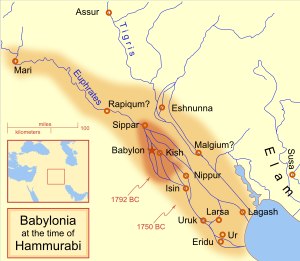
Nippur / Historie / Akkadisk, Ur III og gamle babyloniske perioder
Babylonien på Hammurabis tid.
Nippur var blandt de ældste af sumeriske byer. Det var det særlige sæde for tilbedelse af den sumeriske gud Enlil, "Vindens Herre," regent over kosmos, underlagt alene An. Nippur lå i det moderne Nuffar i Afak i Guvernementet Al-Qadisiyyah i Irak.